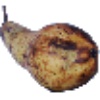
Label: pear_abate